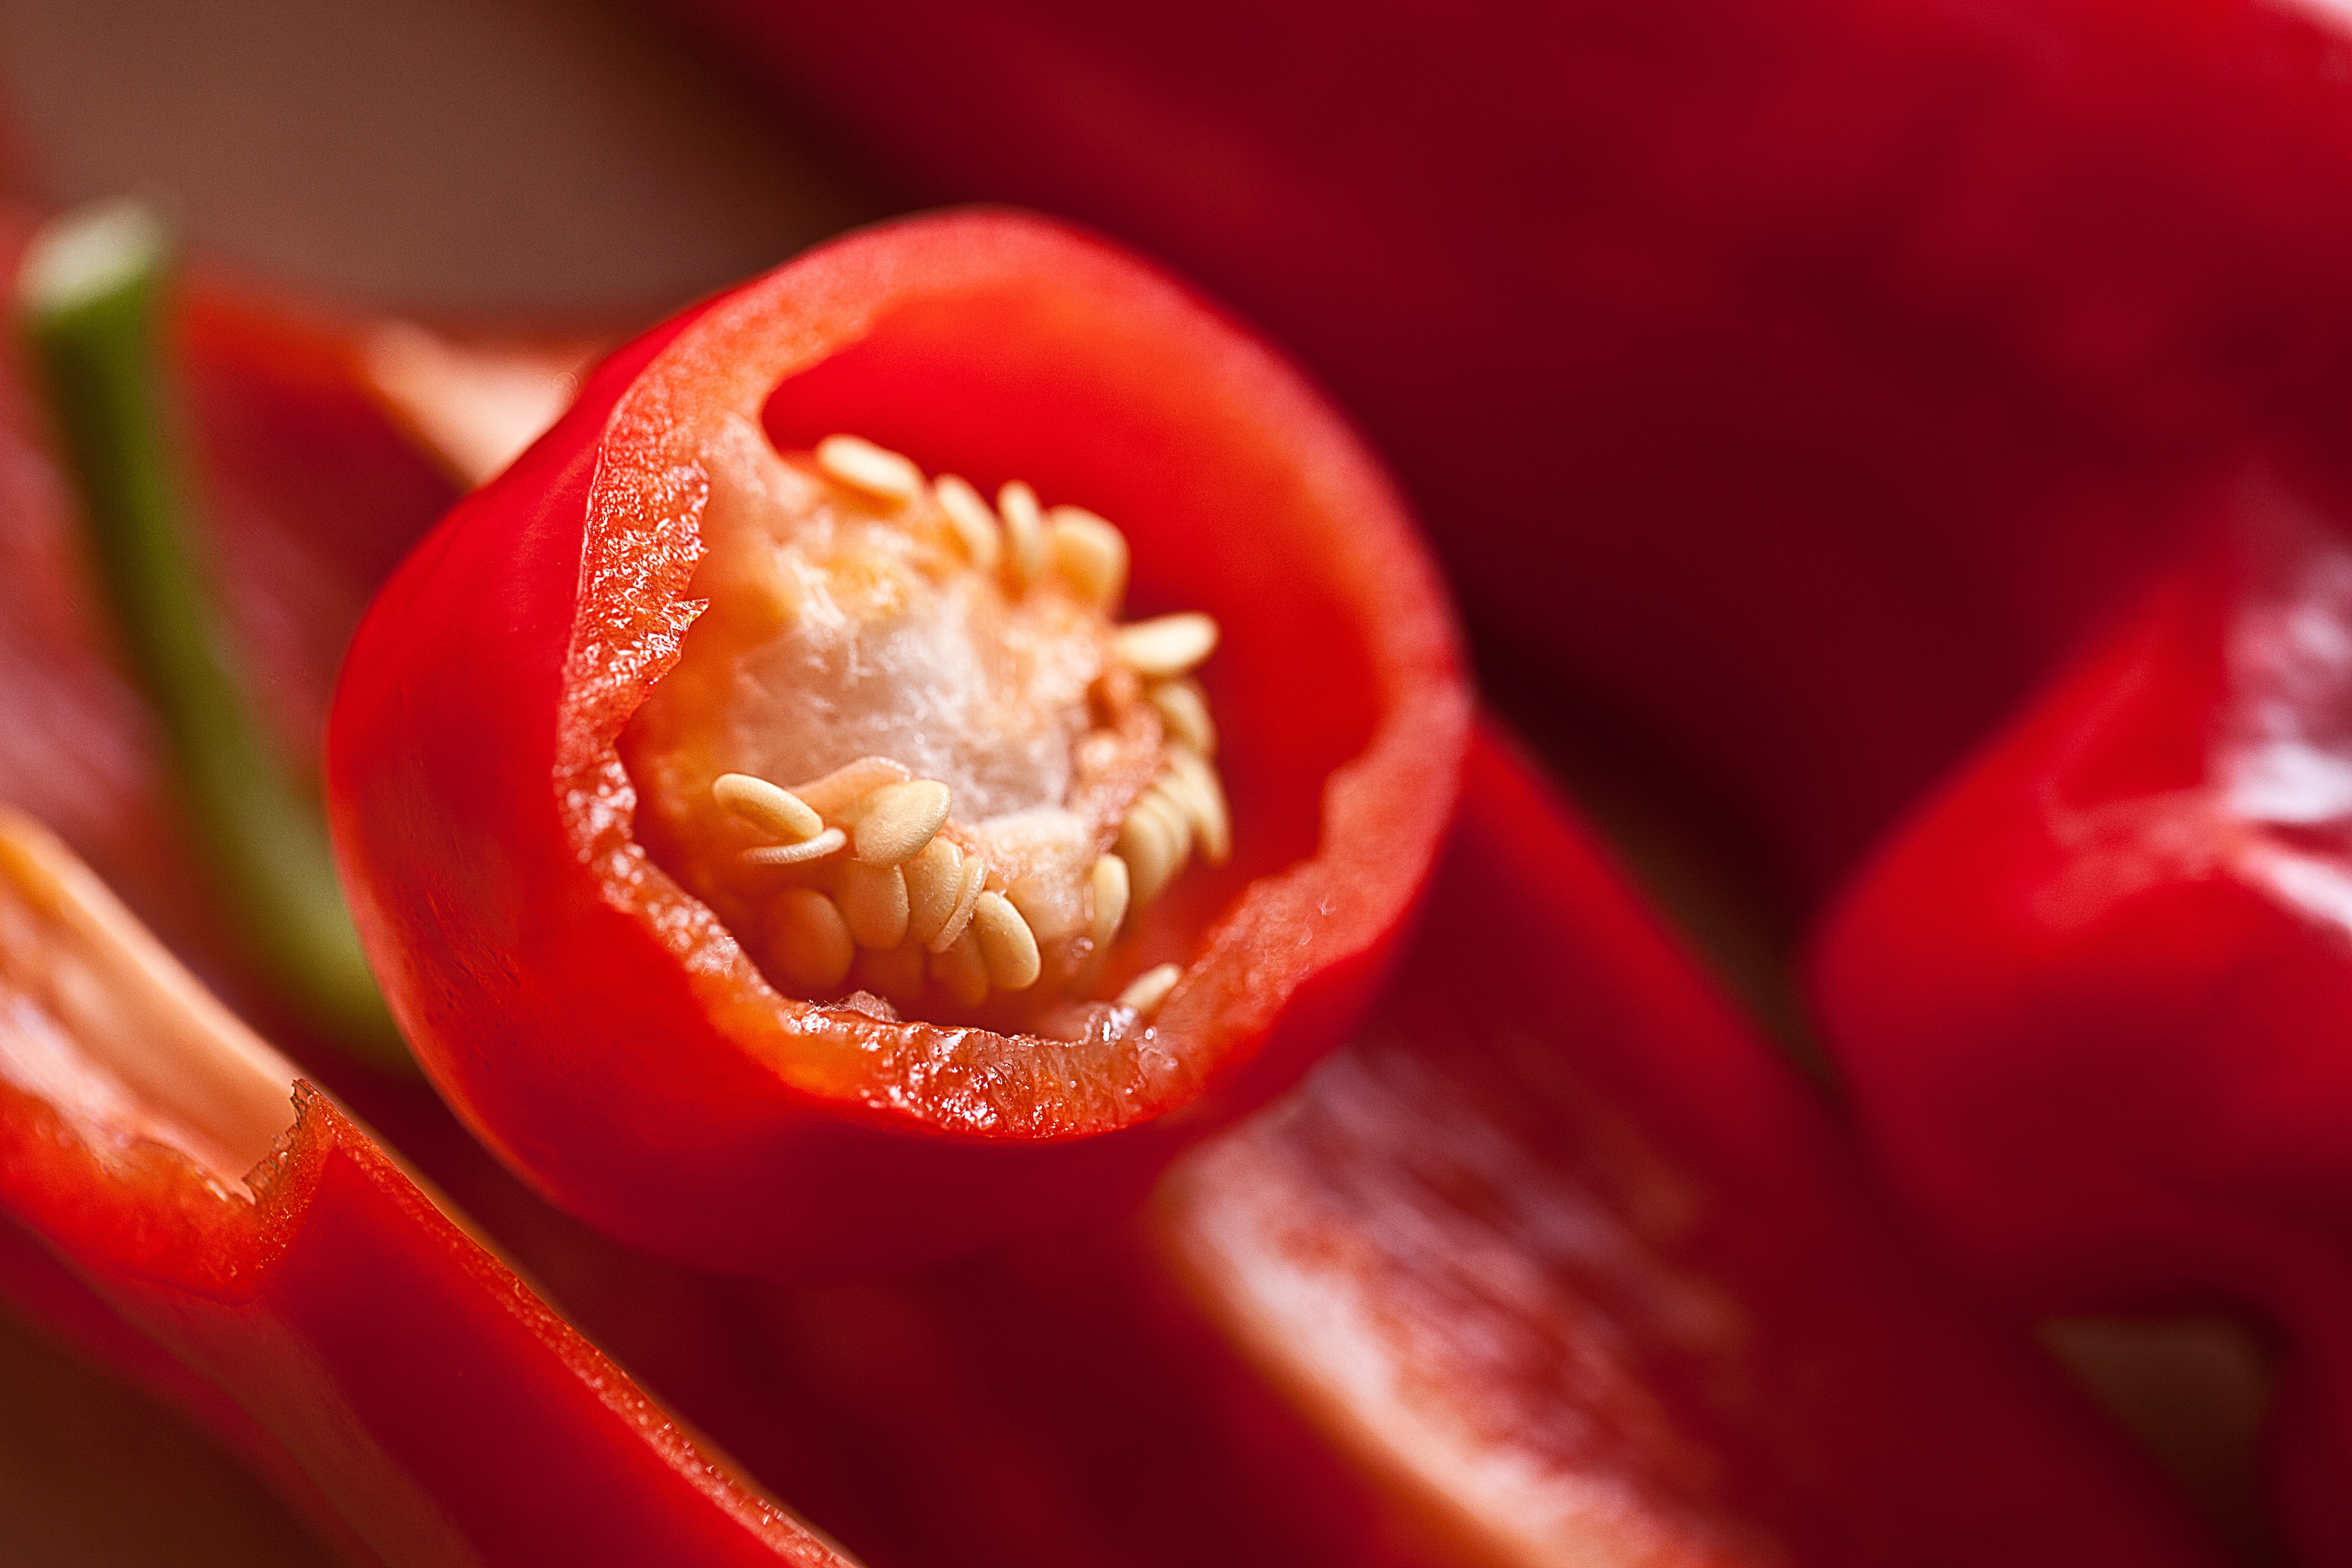
plant, fruit, flower, petal, food, red, produce, vegetable, macro, health, close up, seeds, hot, red pepper, organic, sliced, ingredients, macro photography, chillies, flowering plant, chili pepper, cayenne pepper, land plant, bell peppers and chili peppers